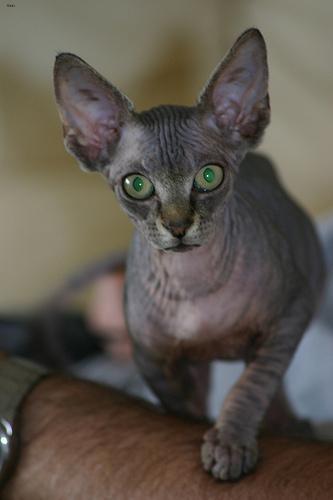
Sphynx